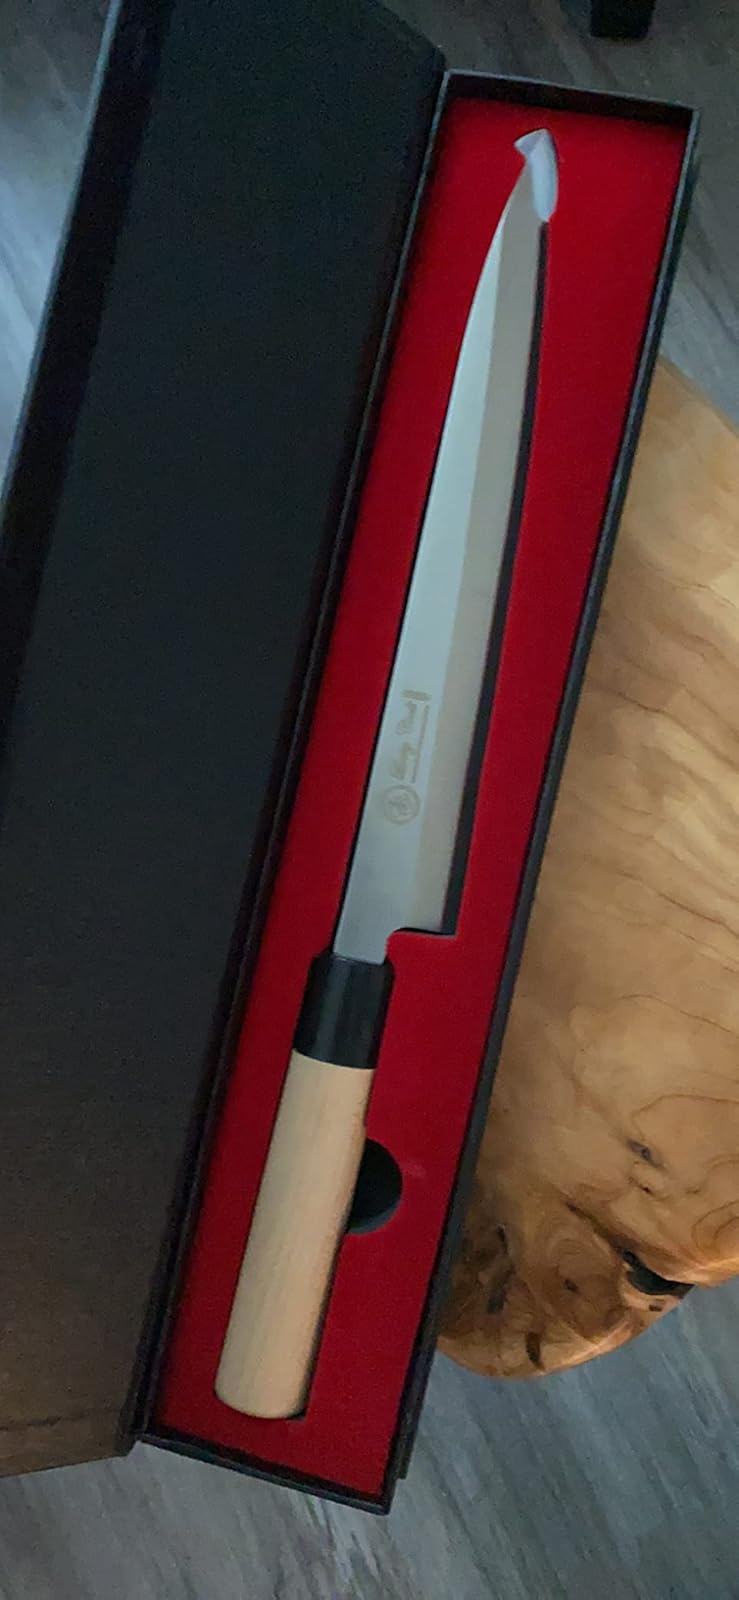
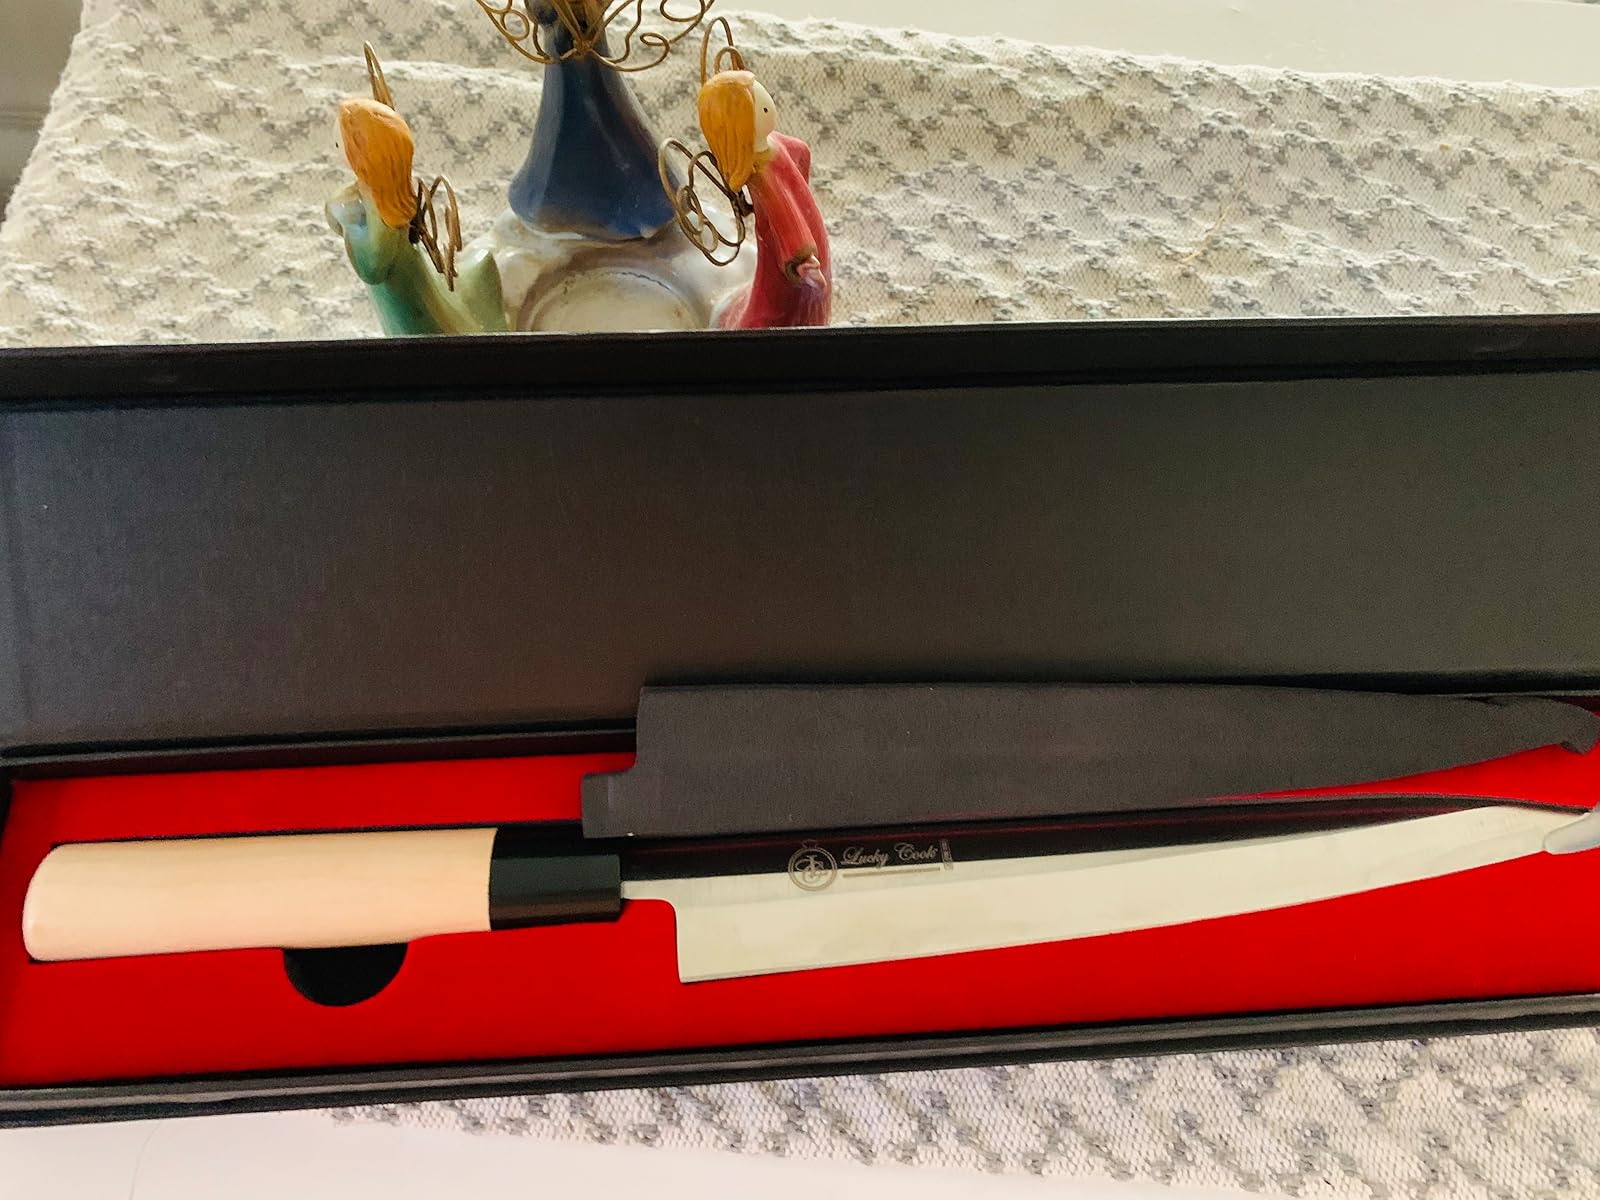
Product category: items_knife
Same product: yes